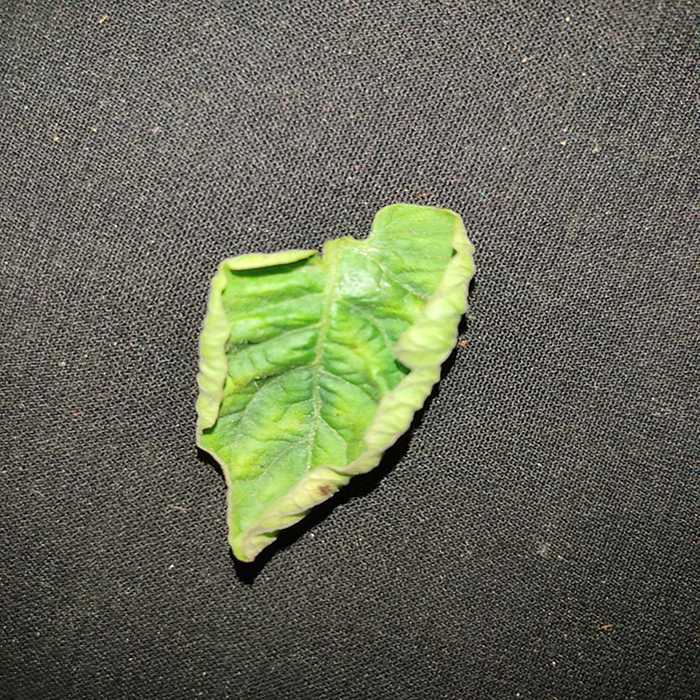
Plant: Tomato
Label: Tomato leaf curl virus